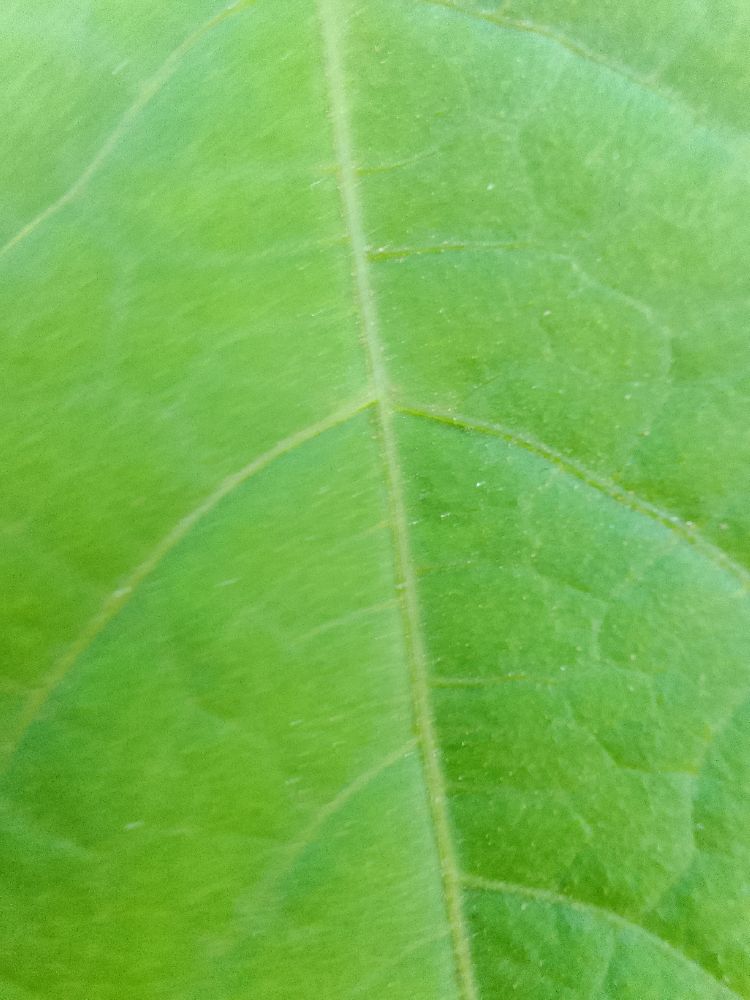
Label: healthy